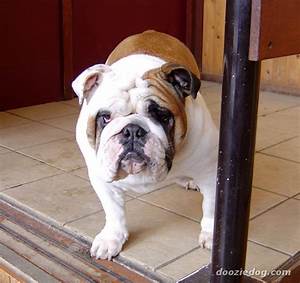
Label: dog